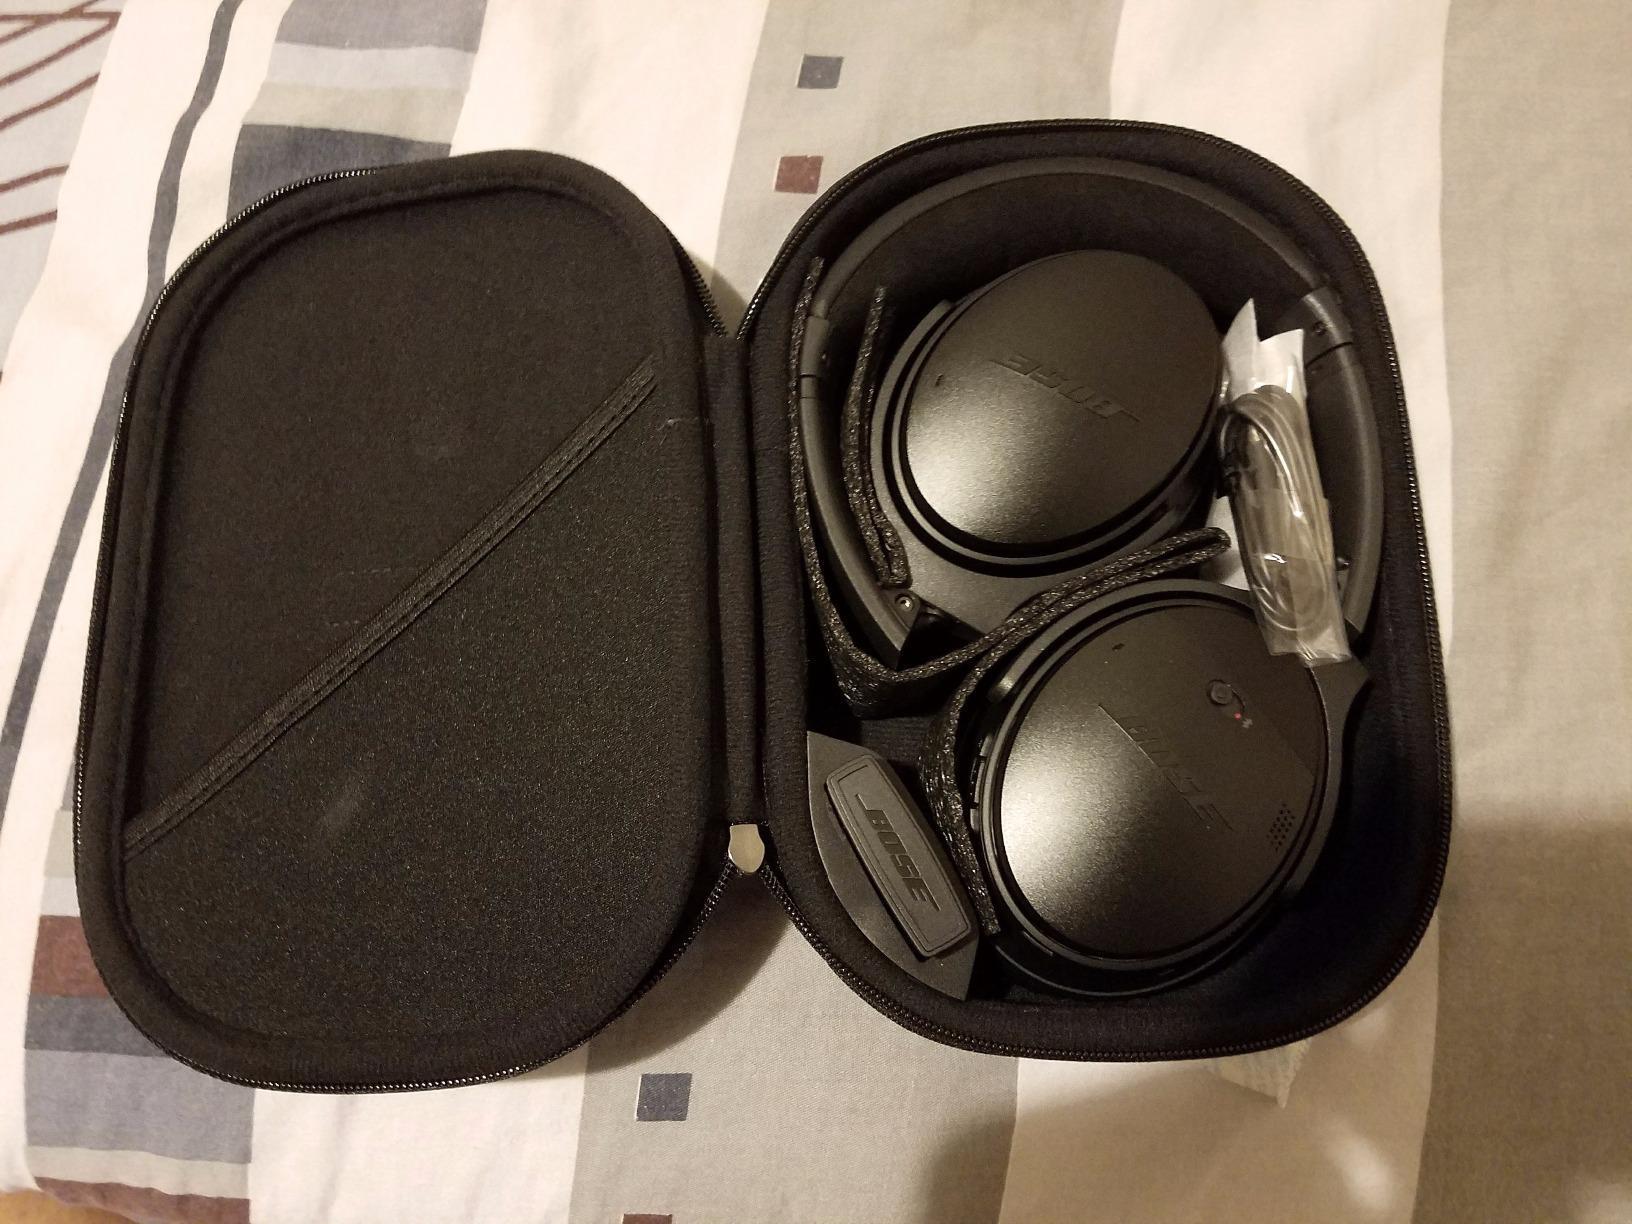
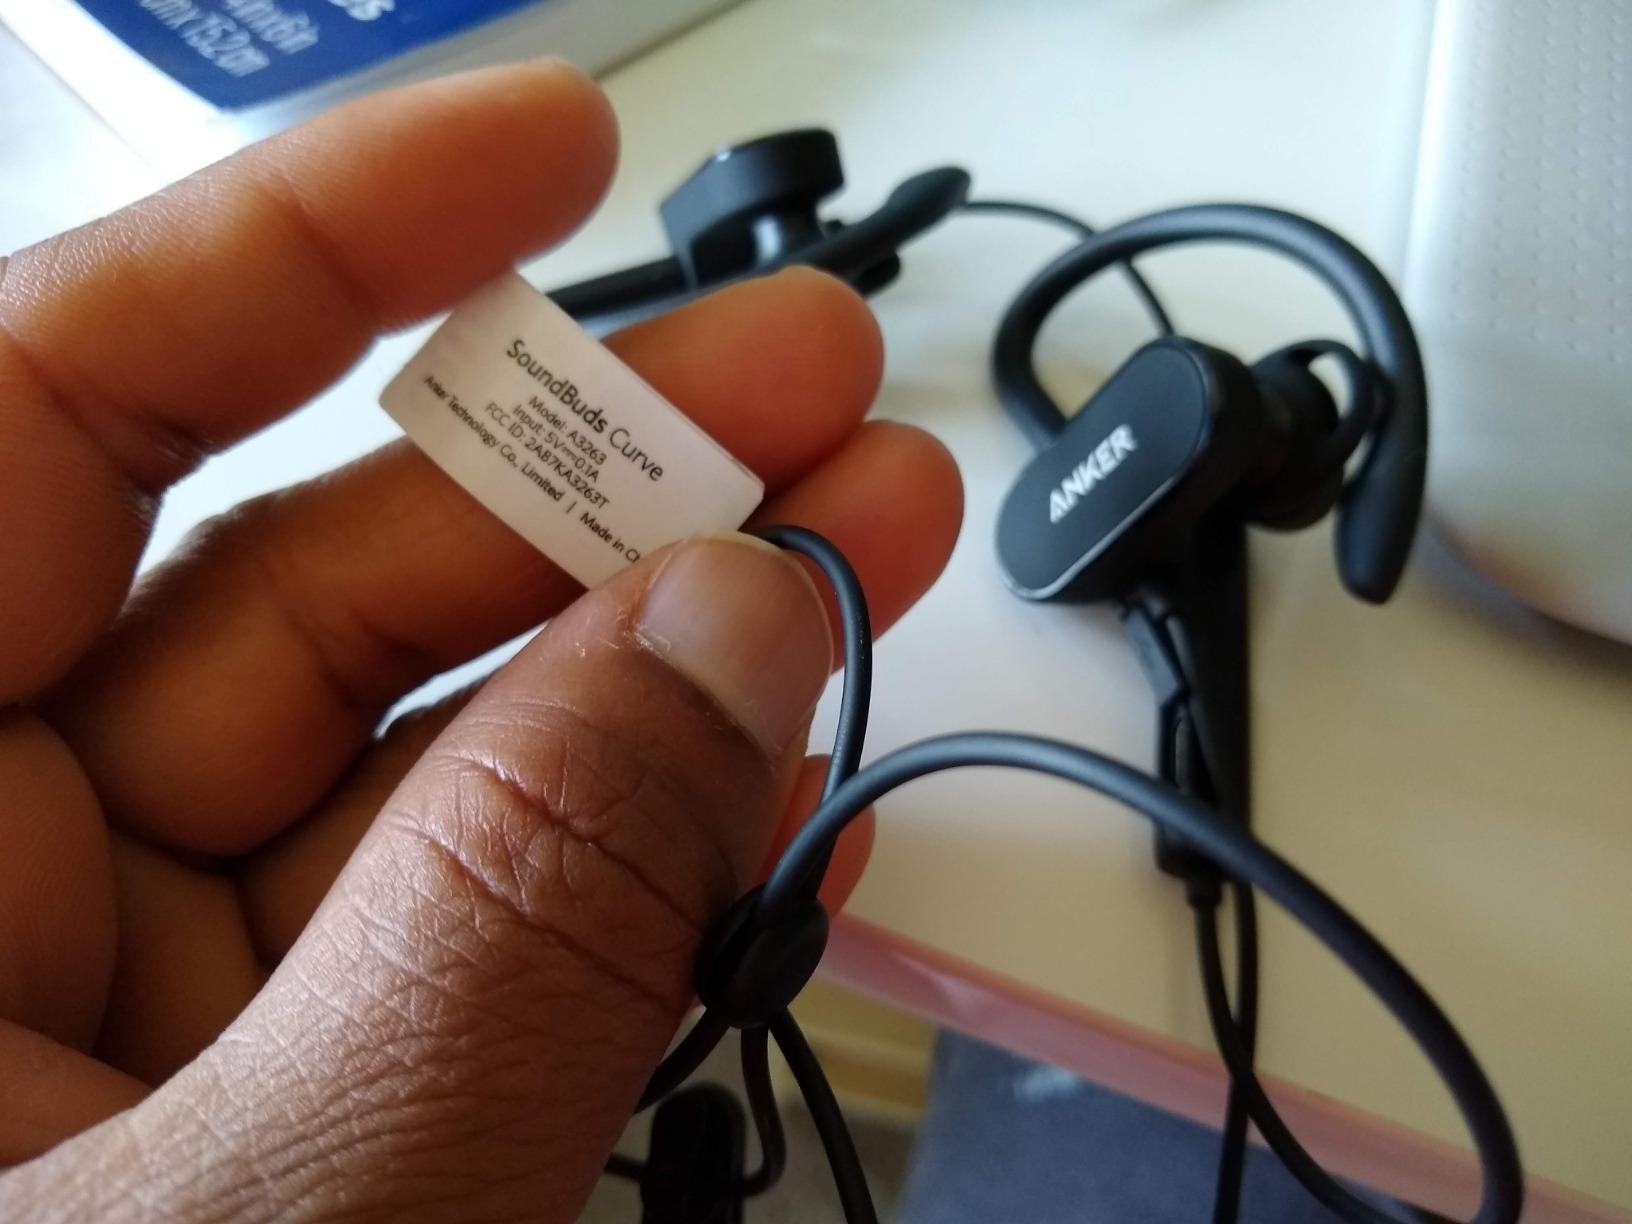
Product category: headphones
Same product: no